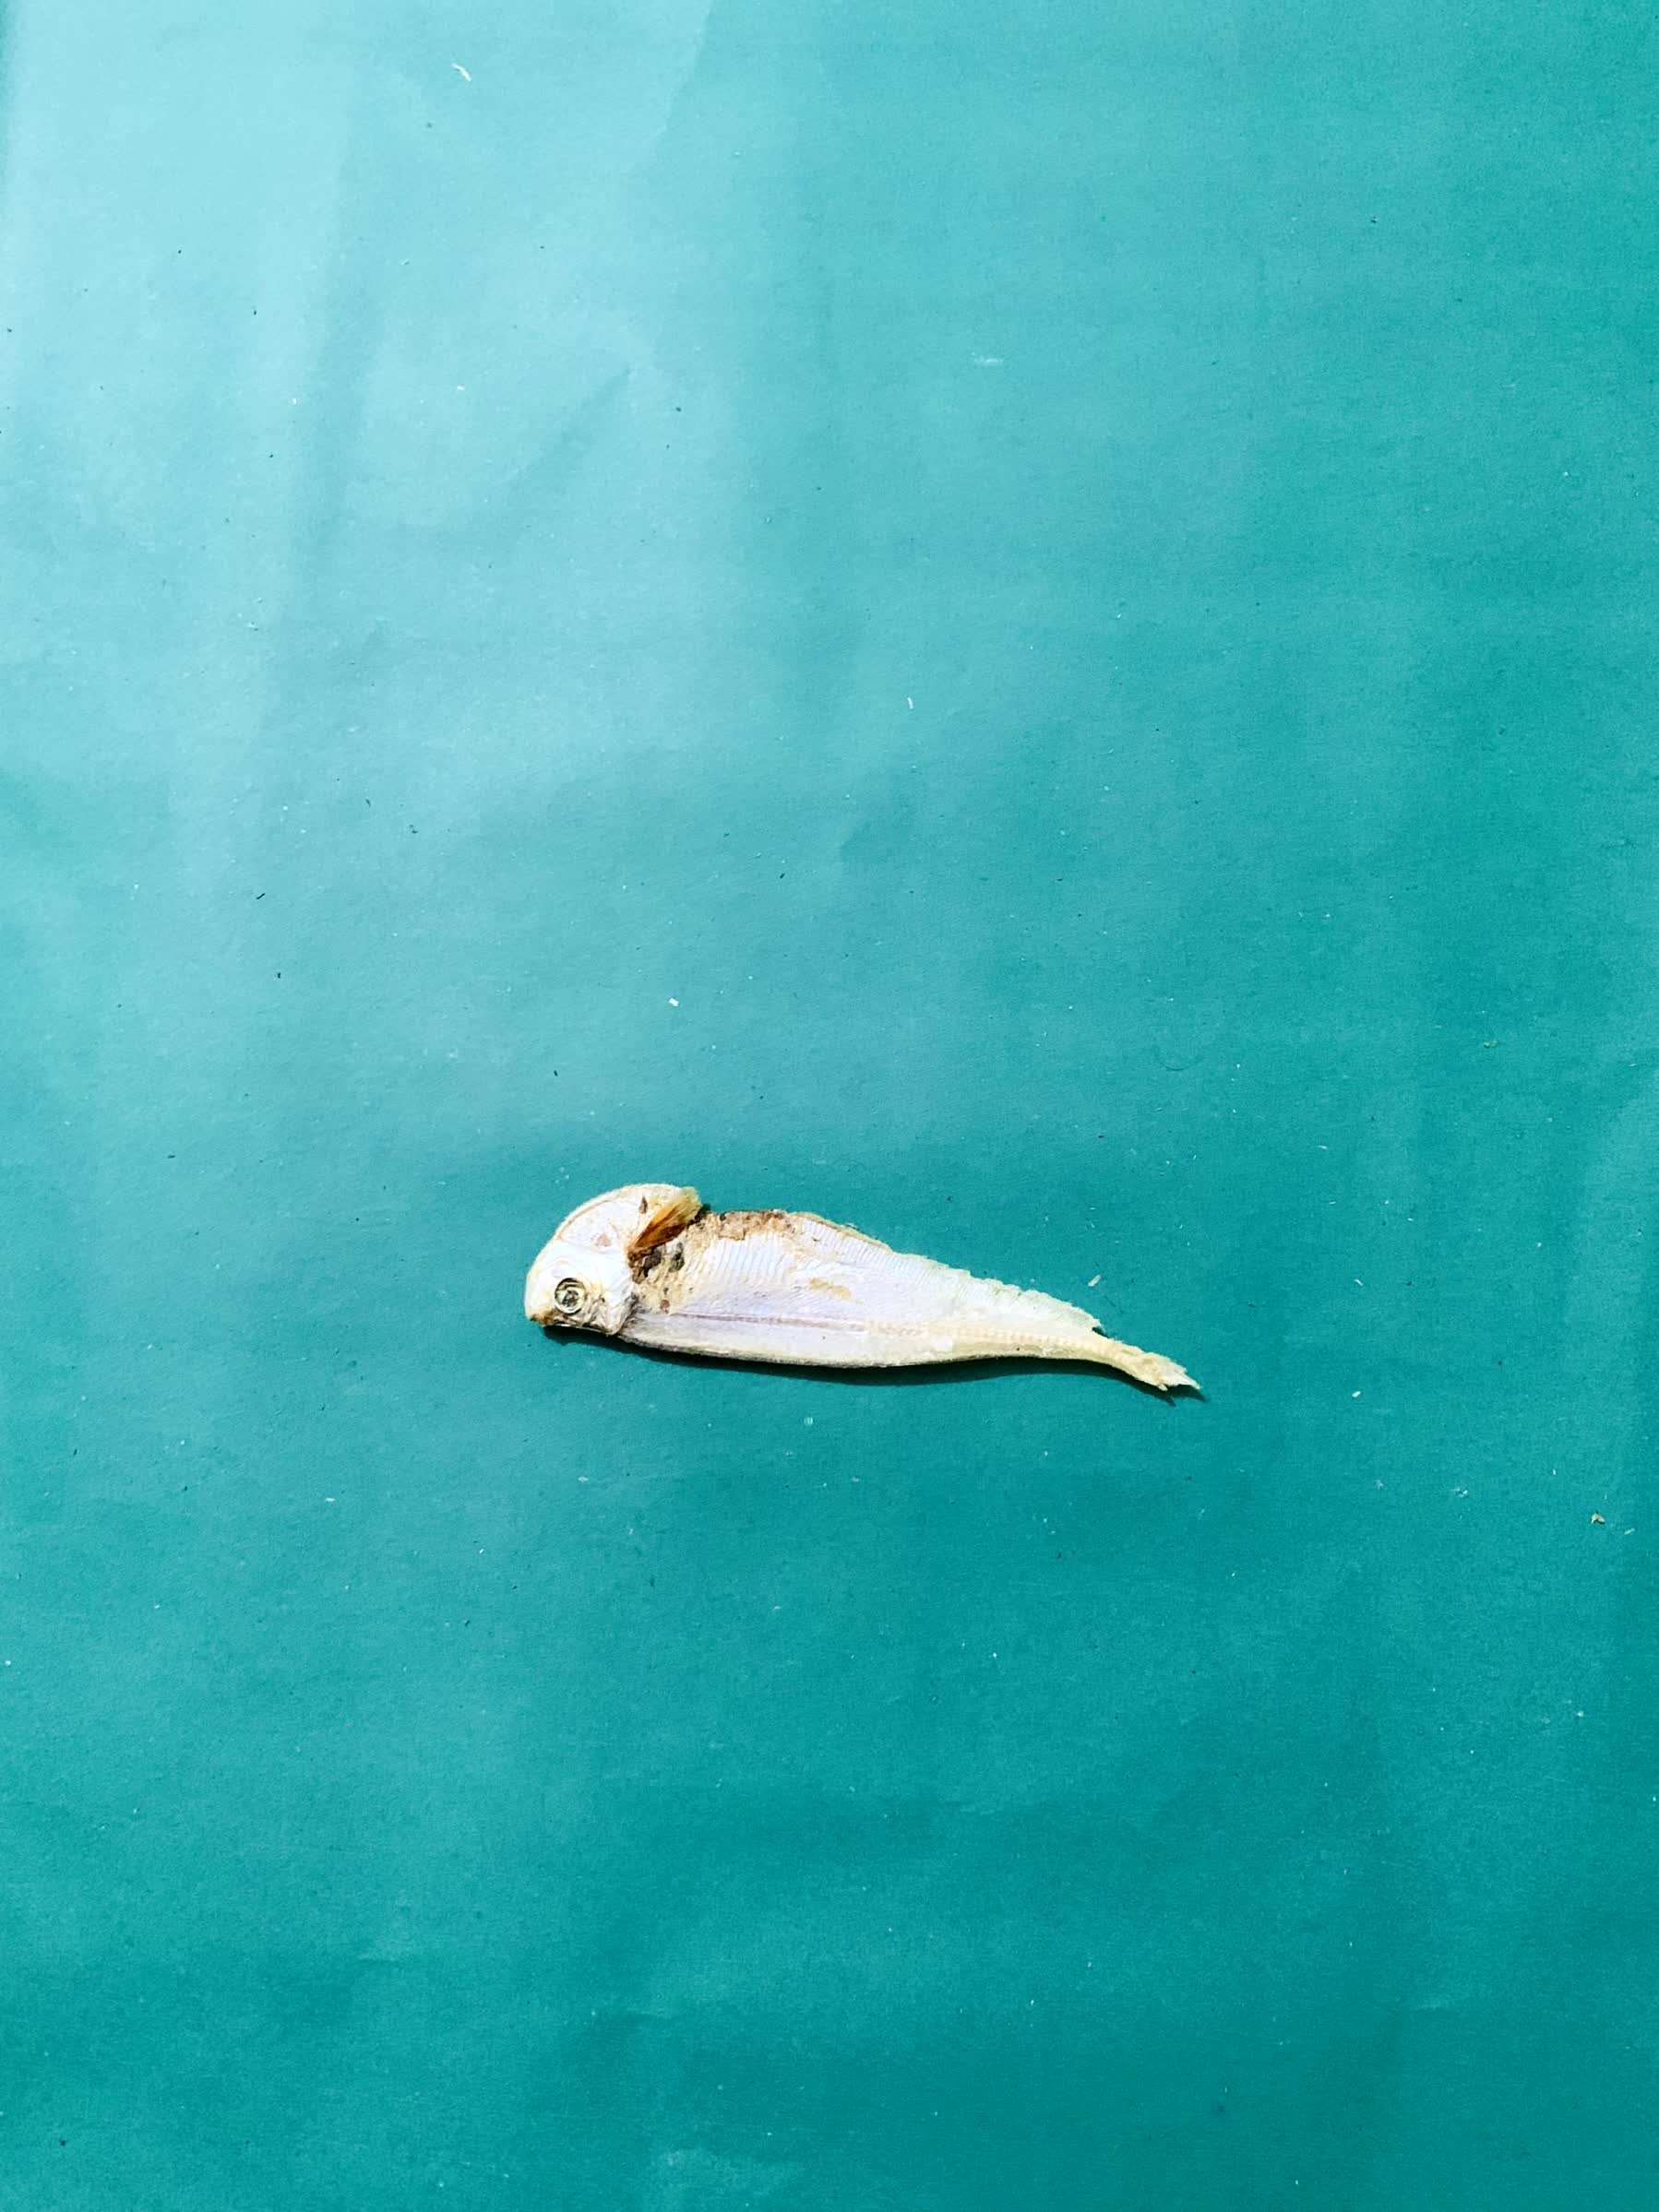
Species: Shukna Feuwa